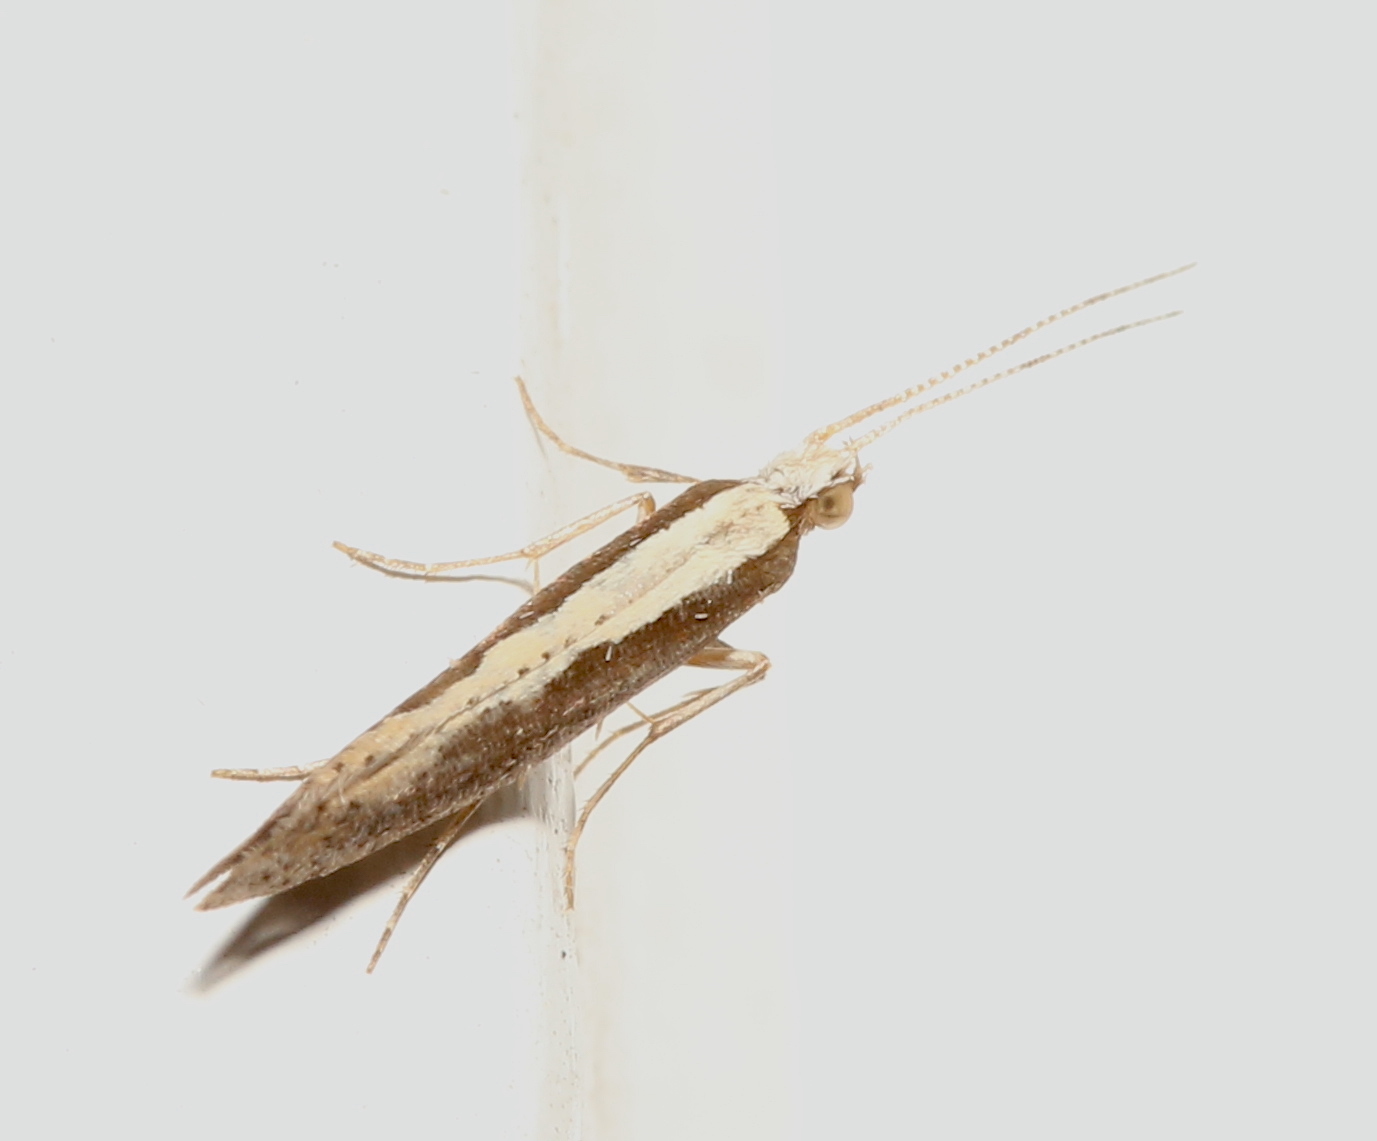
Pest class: diamondback_moth